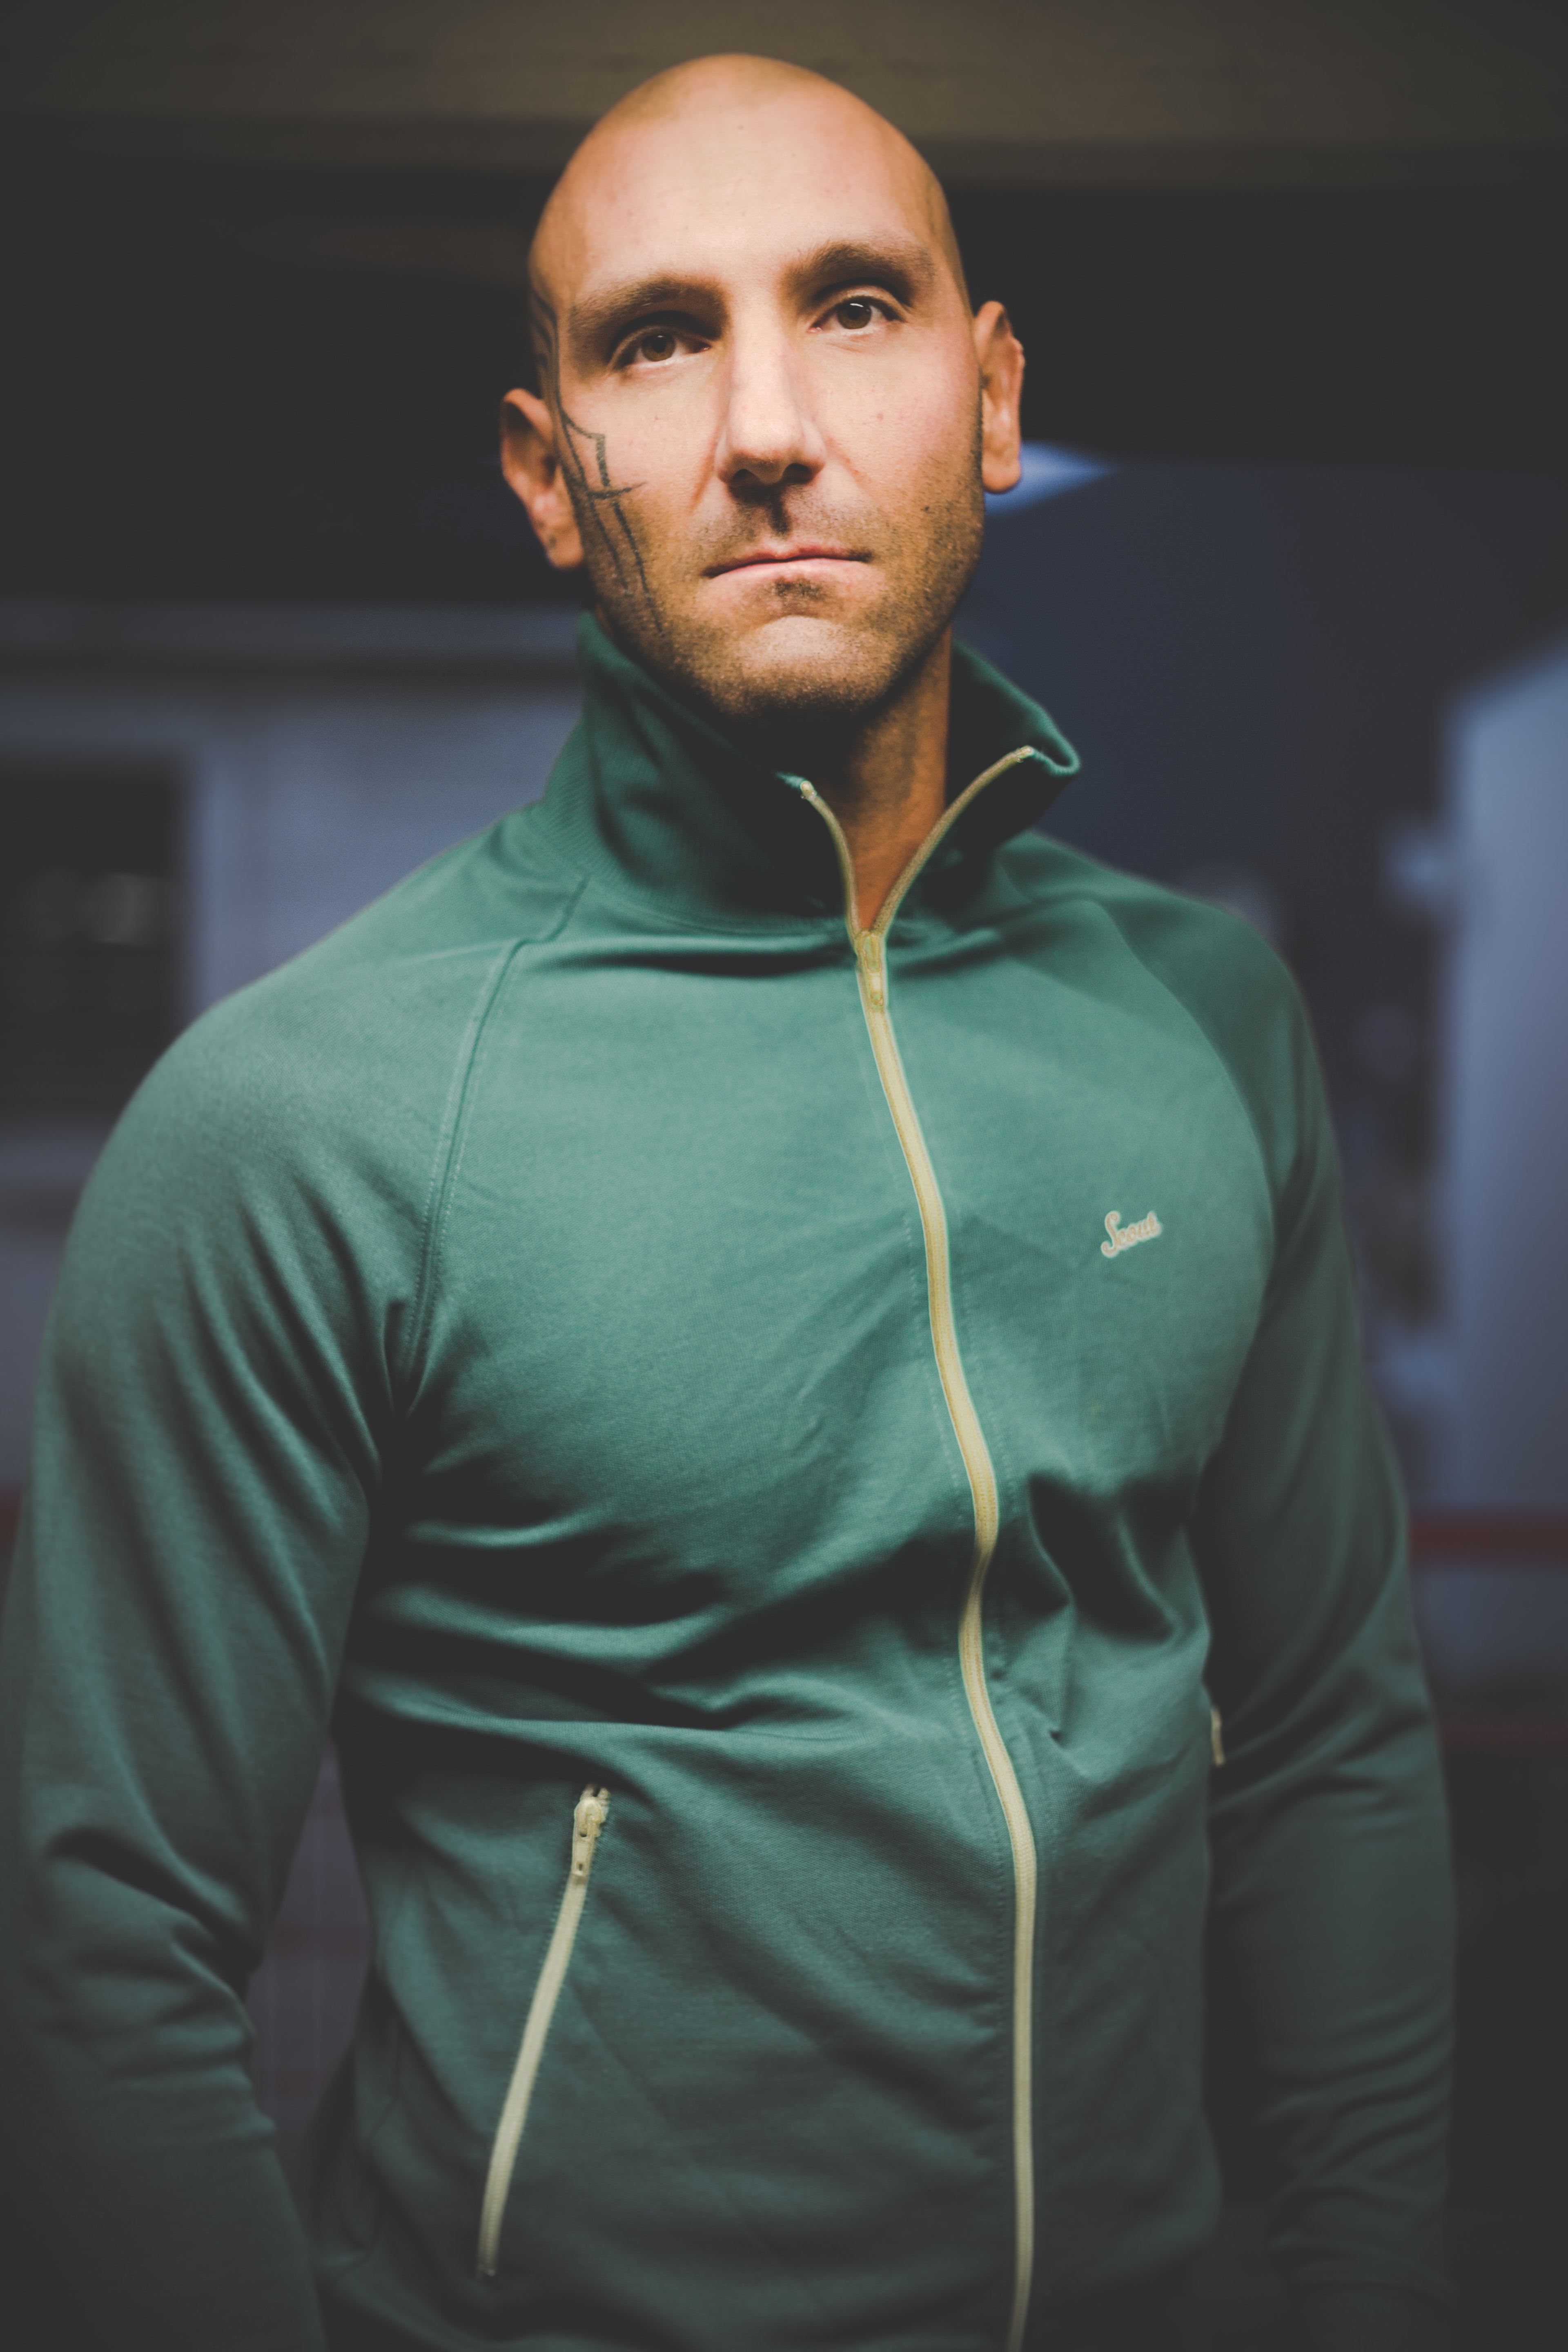
face, green, outerwear, hoodie, jacket, human, cool, muscle, photography, t shirt, sleeve, top, portrait